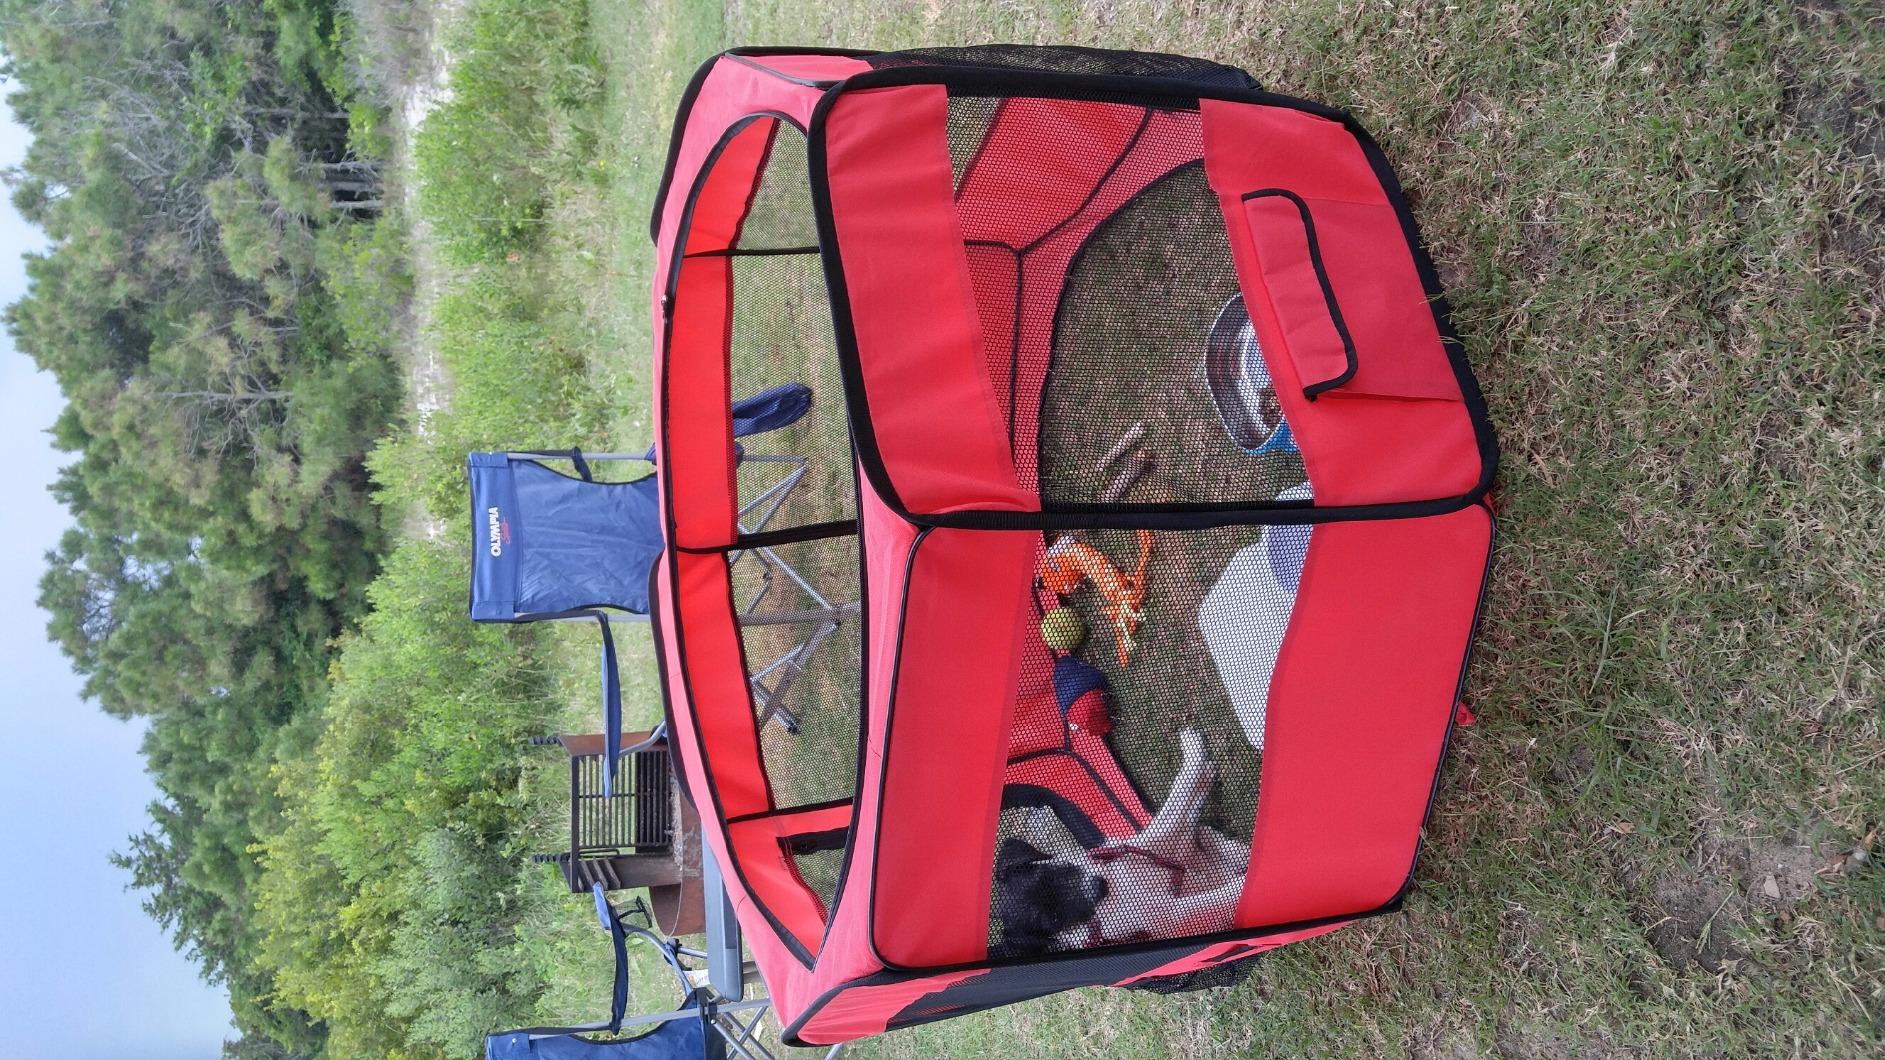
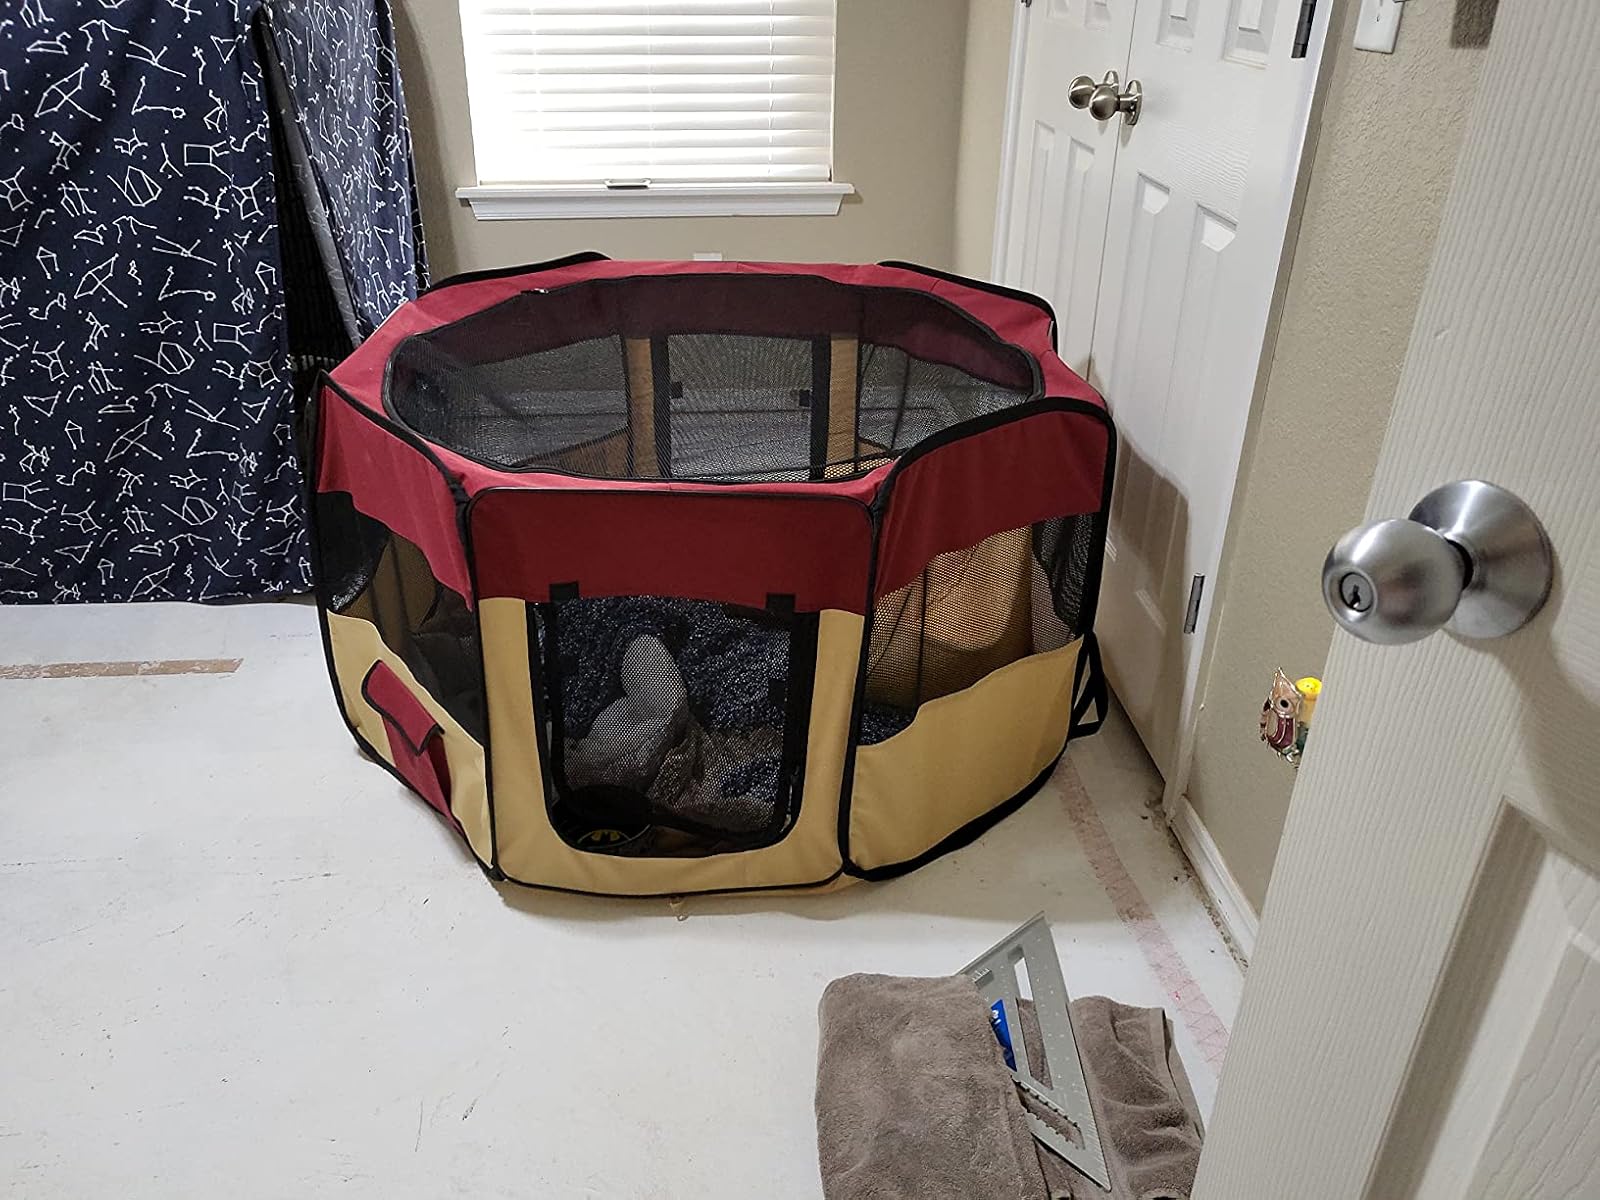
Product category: items_kennel
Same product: no